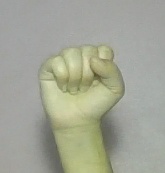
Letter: saad